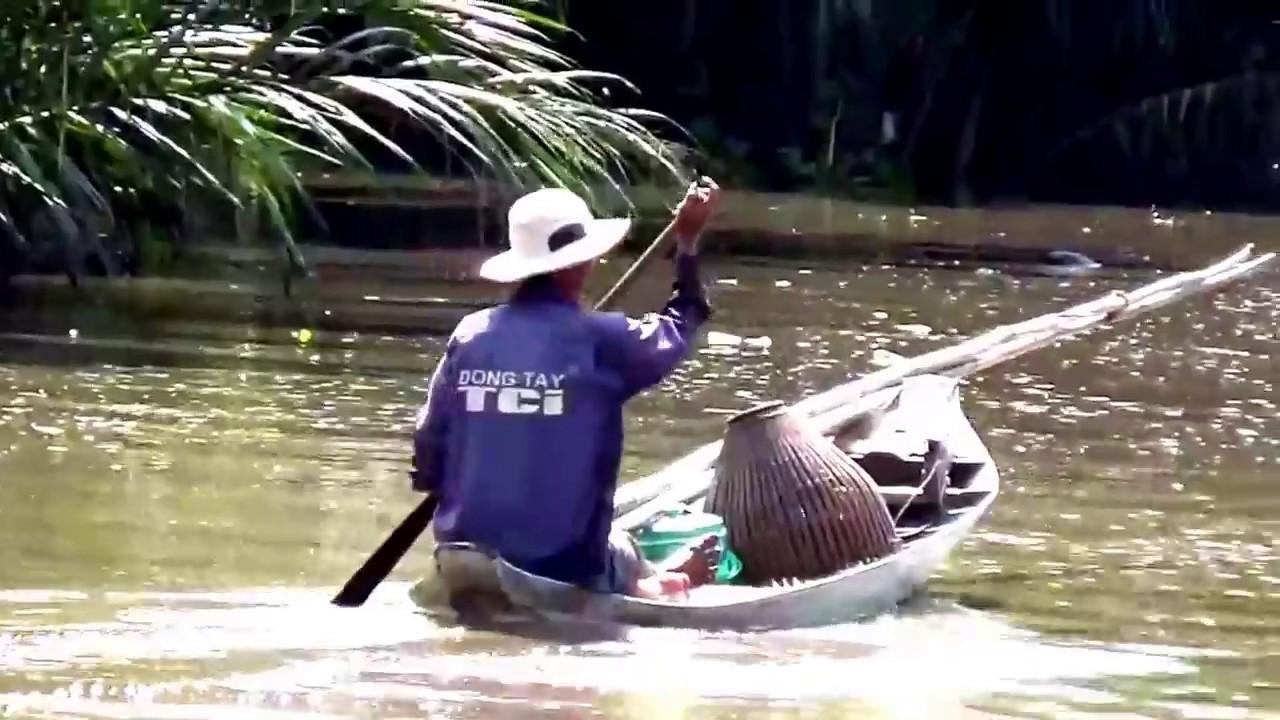
có một người đàn ông đội nón đang chèo thuyền